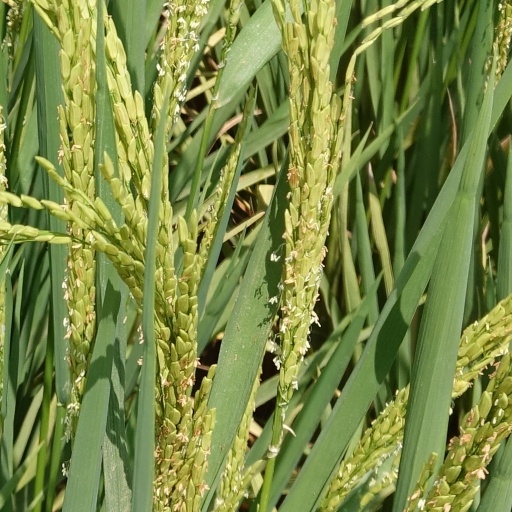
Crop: rice